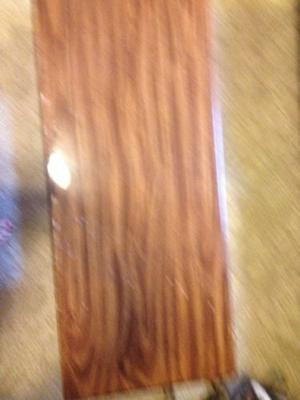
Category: table